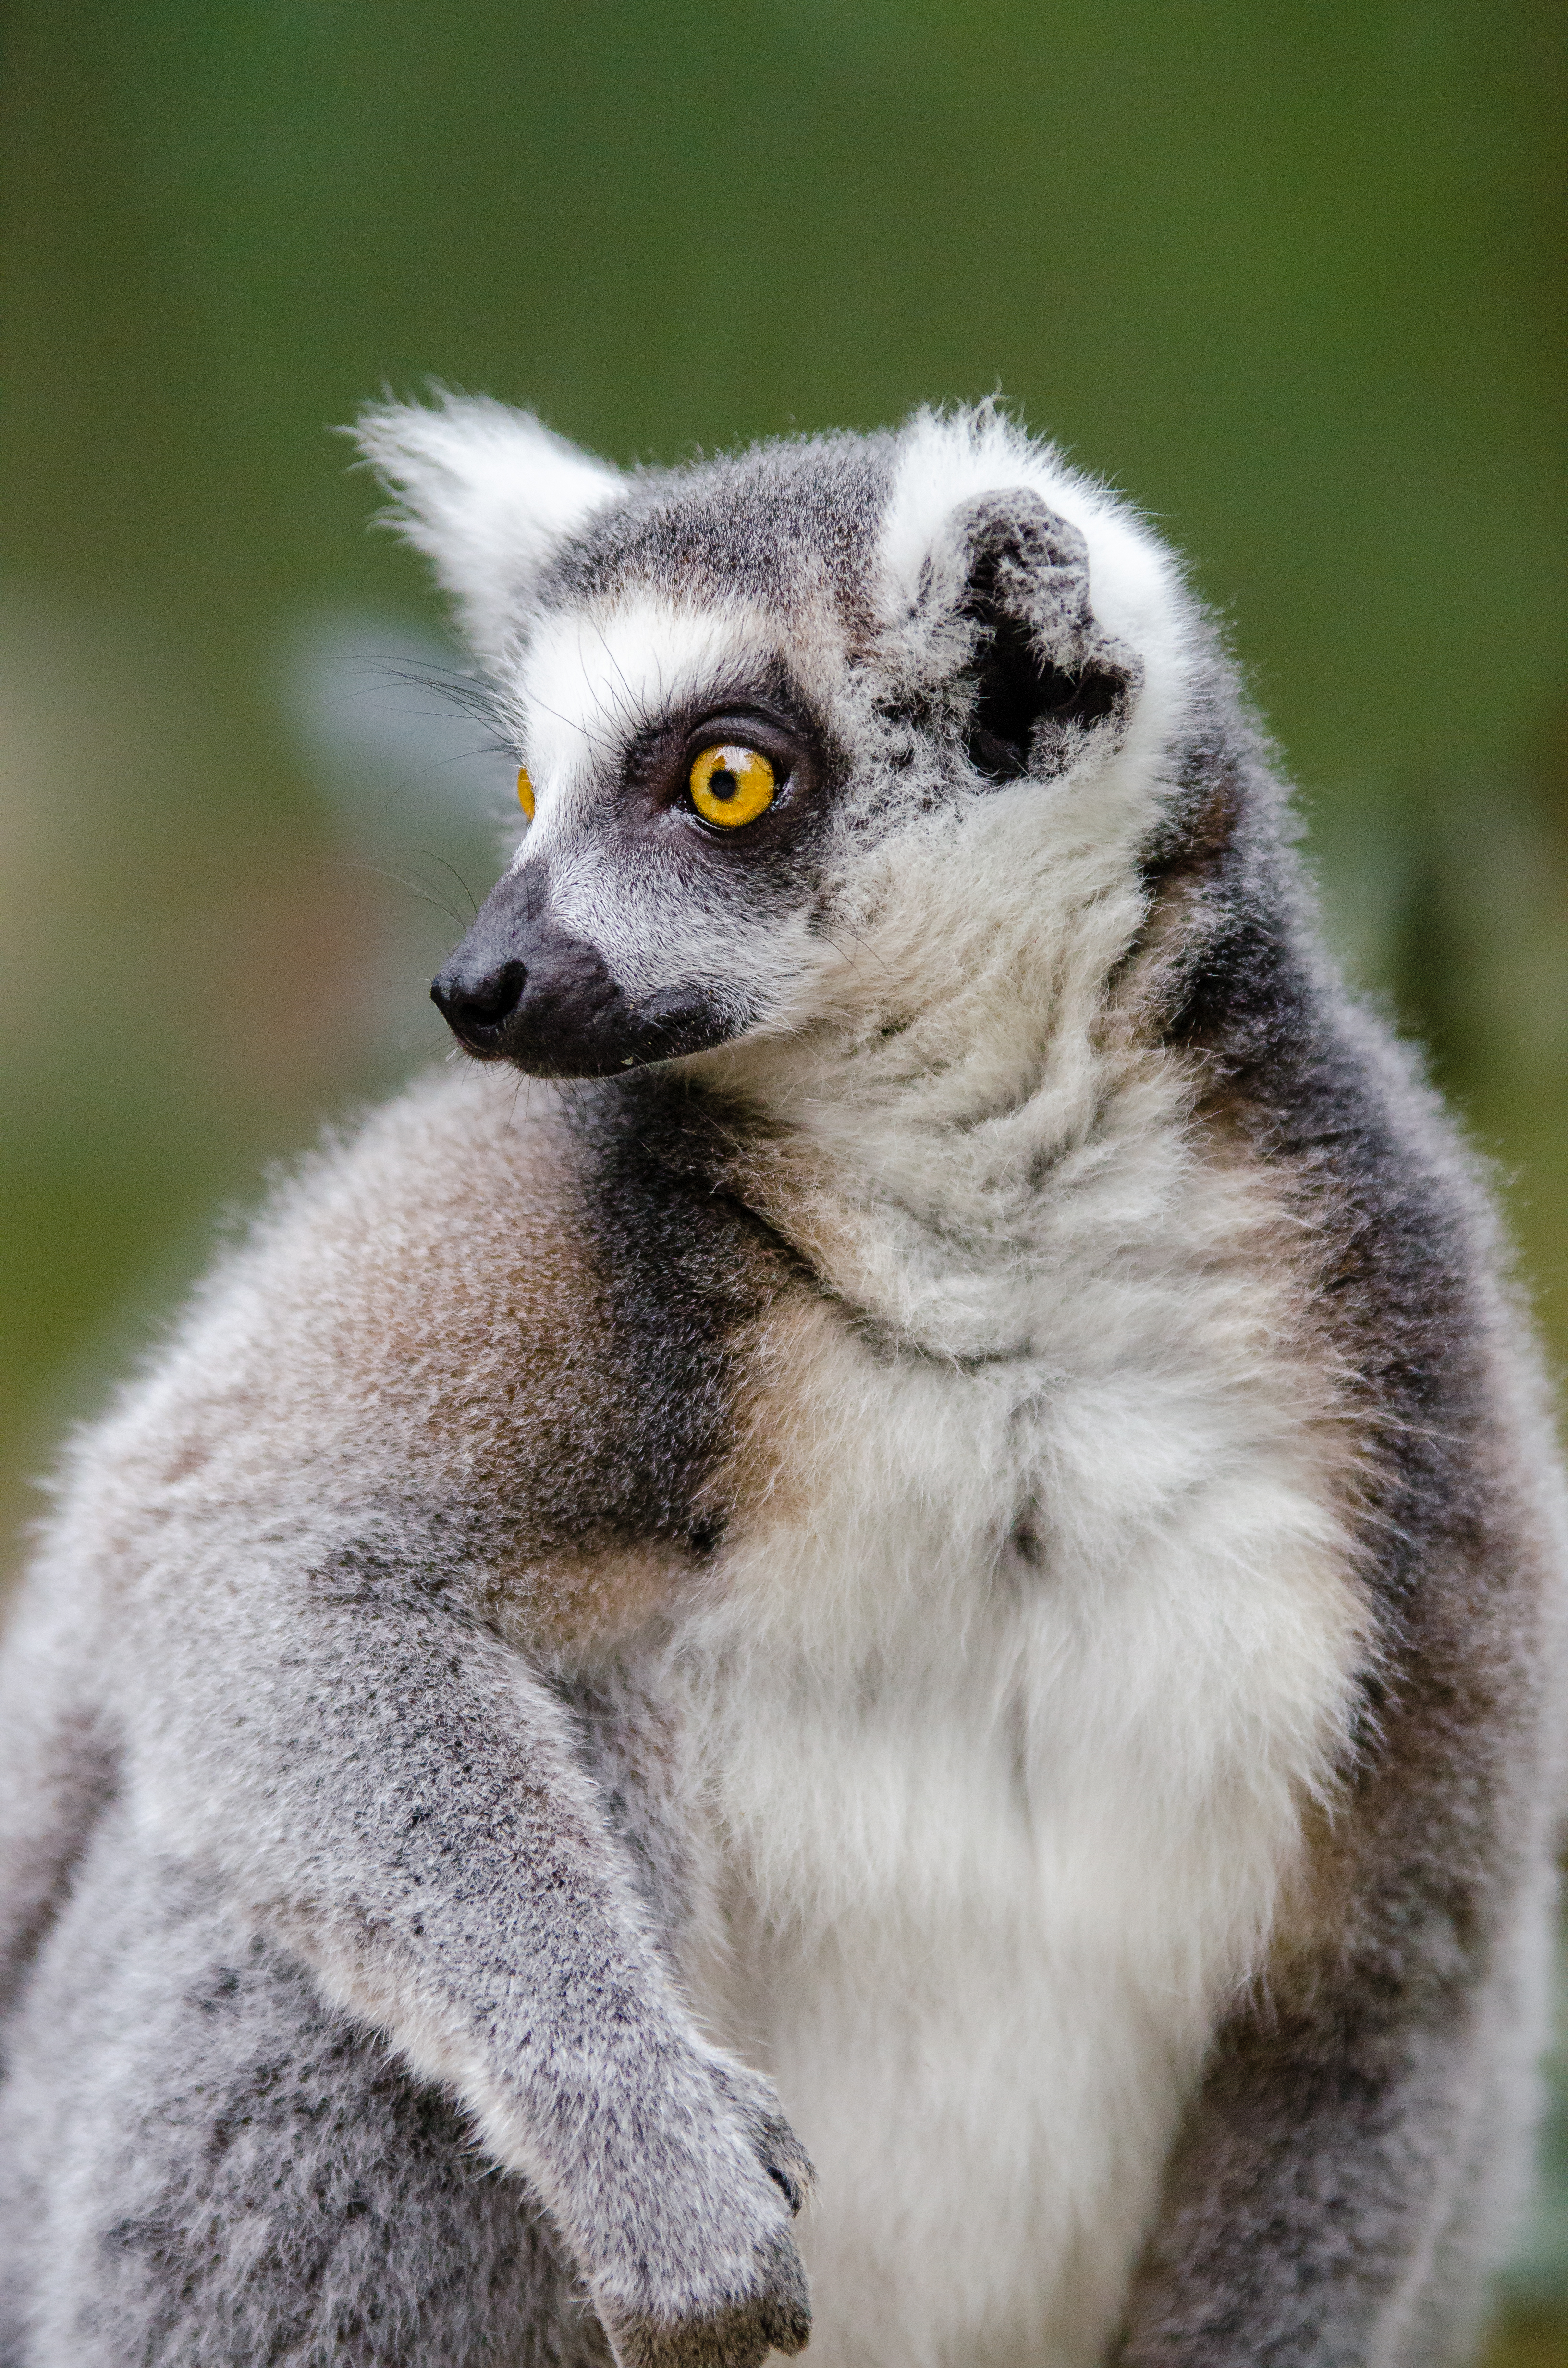
wildlife, mammal, fauna, primate, close up, vertebrate, lemur